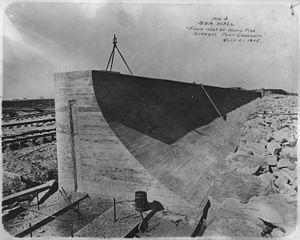
Galveston est une ville des États-Unis située dans le comté de Galveston, dans le sud du Texas, sur une île dans le golfe du Mexique. Elle est célèbre pour avoir été victime de l'ouragan de Galveston en 1900 qui, avec environ 8 000 morts, reste la catastrophe naturelle la plus meurtrière des États-Unis.
Le 8 septembre 1900, l’ouragan de Galveston atteint le continent américain à la hauteur de la ville côtière de Galveston dans l’État du Texas. Ses vents atteignent une vitesse de 233 kilomètres par heure. Mesuré avec l’échelle de Saffir-Simpson, ce cyclone tropical est rangé dans la catégorie 4. Il a causé des dégâts massifs et fait entre 6 000 et 12 000 victimes, le nombre le plus souvent cité étant de 8 000 personnes. Il s'agit du troisième ouragan atlantique le plus meurtrier après le Grand ouragan de 1780 et l'ouragan Mitch de 1998. Comme ces derniers n'ont pas affecté les États-Unis, l'ouragan de Galveston est toujours le cyclone tropical le plus meurtrier de l'histoire de ce pays, et c'était le troisième plus coûteux jusqu'en 2010.